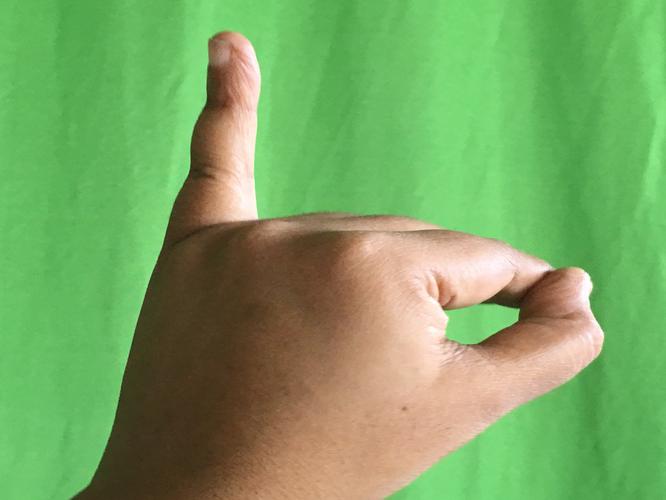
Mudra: Hamsapaksha
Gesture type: double_hand